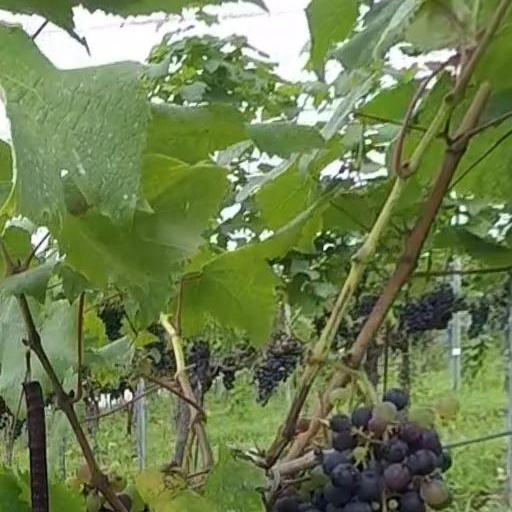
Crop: grape